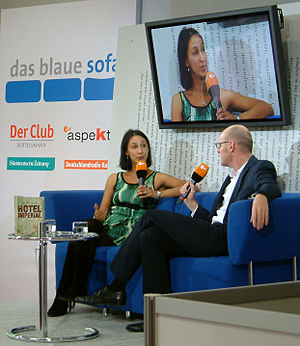
Monica Ali
Monica Ali er en britisk forfatter.